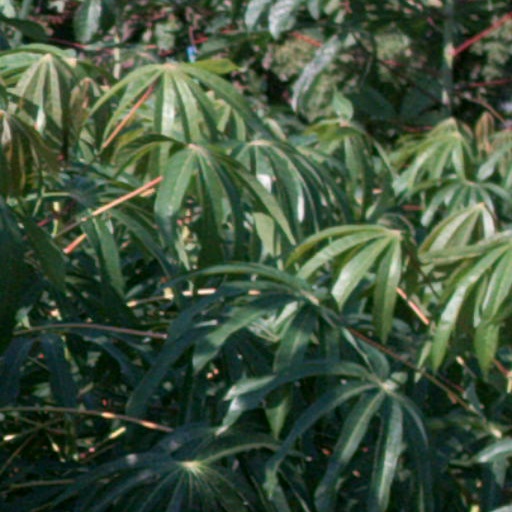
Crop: cassava